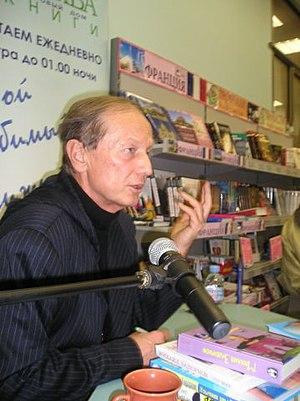
Mikhaïl Nikolaïevitch Zadornov, né le 21 juillet 1948 à Jurmala et mort le 10 novembre 2017 à Moscou, est un humoriste, écrivain, scénariste, acteur et dramaturge soviétique puis russe. Il est également connu pour son slavophilisme, ses recherches et déclarations en étymologie populaire.